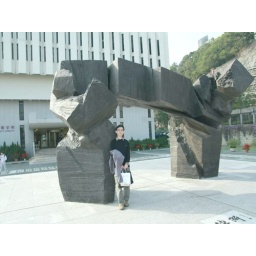
That stone in front of library